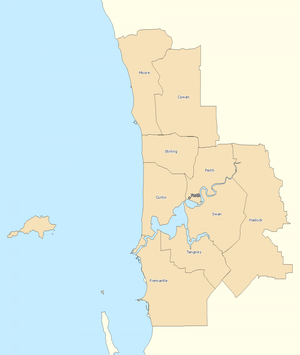
Valgkredse til Repræsentanternes Hus i Australien / Commonwealth valgkredse fra 2010 / Western Australia
Valgkredse i Perth-området
Der er 150 valgkredse til Repræsentanternes Hus i Australien, kaldet Divisions, som hver vælger en repræsentant til Australiens Repræsentanternes Hus. De betegnes ofte electorates eller seats. Hver valgkreds vælger et medlem til Repræsentanternes hus, så valgkredsene er enkeltmandskredse.